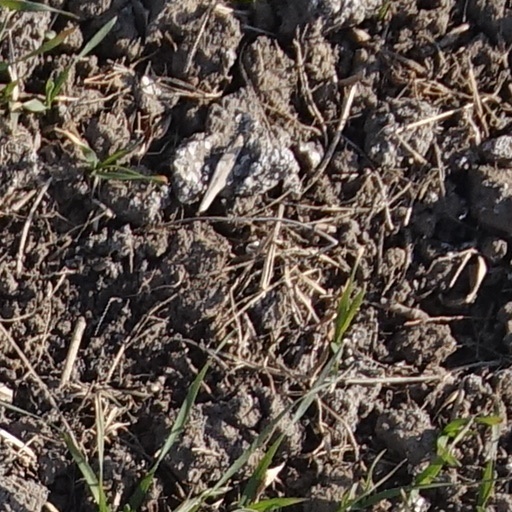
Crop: wheat